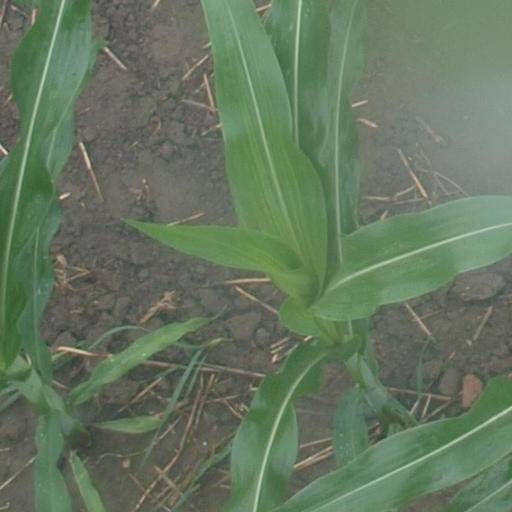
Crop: maize; corn